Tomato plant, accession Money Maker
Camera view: vertical (180 deg); turntable rotation: 0 degrees
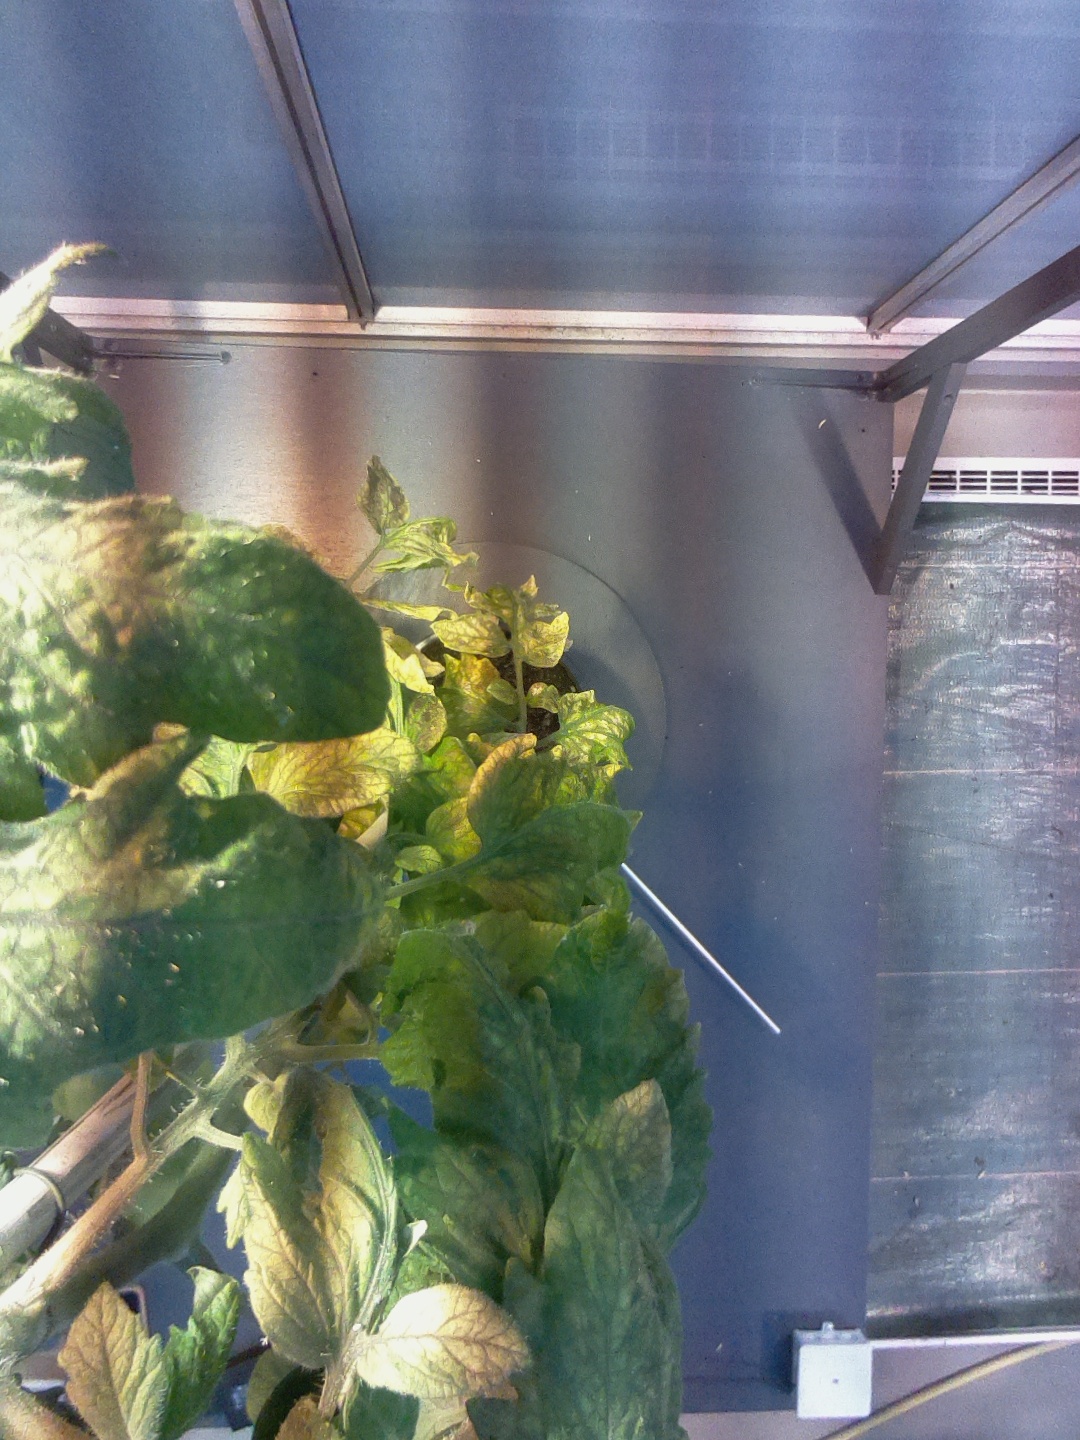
BBCH growth stage 79: 90% -100% of final fruit size